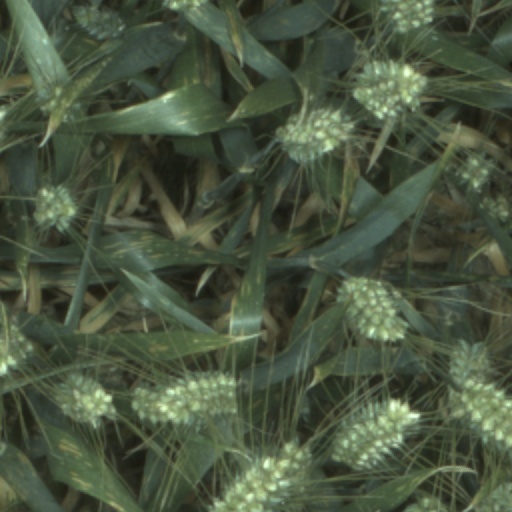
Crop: wheat